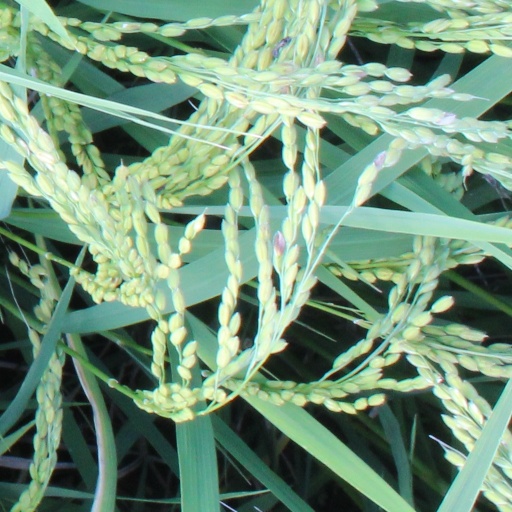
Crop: rice